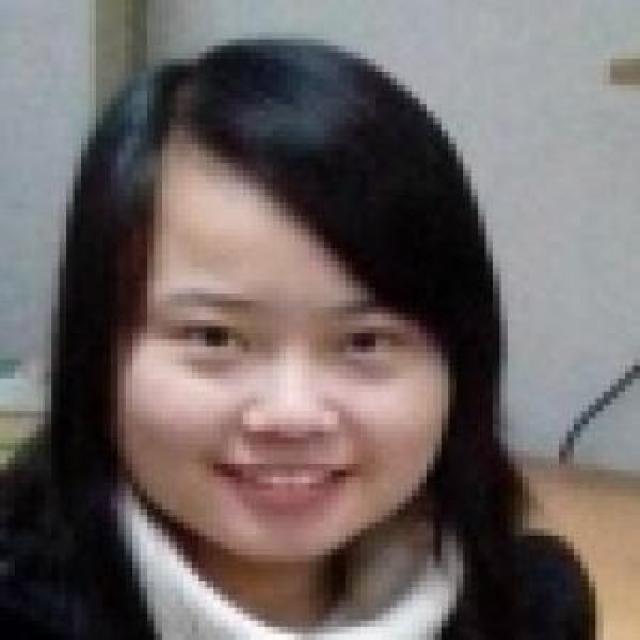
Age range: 21-44